Chinese diaspora in France

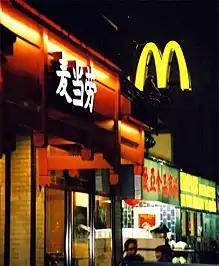
Chinese and American cultural influences in Paris

After the Fall of Saigon in 1975, ethnic Chinese from Vietnam were heavily persecuted by the new communist government and faced expulsion from the newly reunified country. This led to a wave of emigration to France, as Vietnamese Chinese joined other ethnic Vietnamese refugees from South Vietnam and largely resettled in Paris and the surrounding Île-de-France region. Ethnic Chinese from Laos and Cambodia, the other two former French Indochina colonies, also arrived in France after this period of conflict for similar reasons.